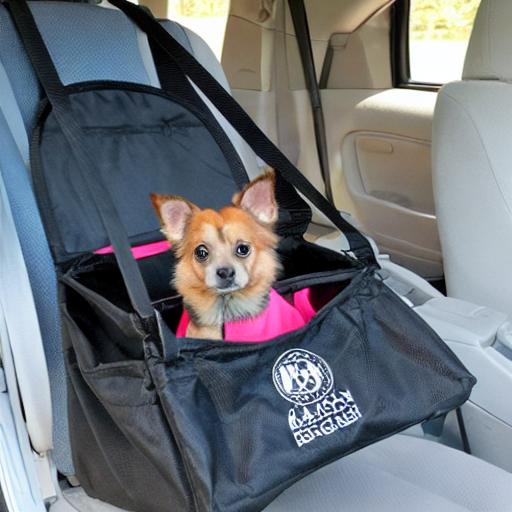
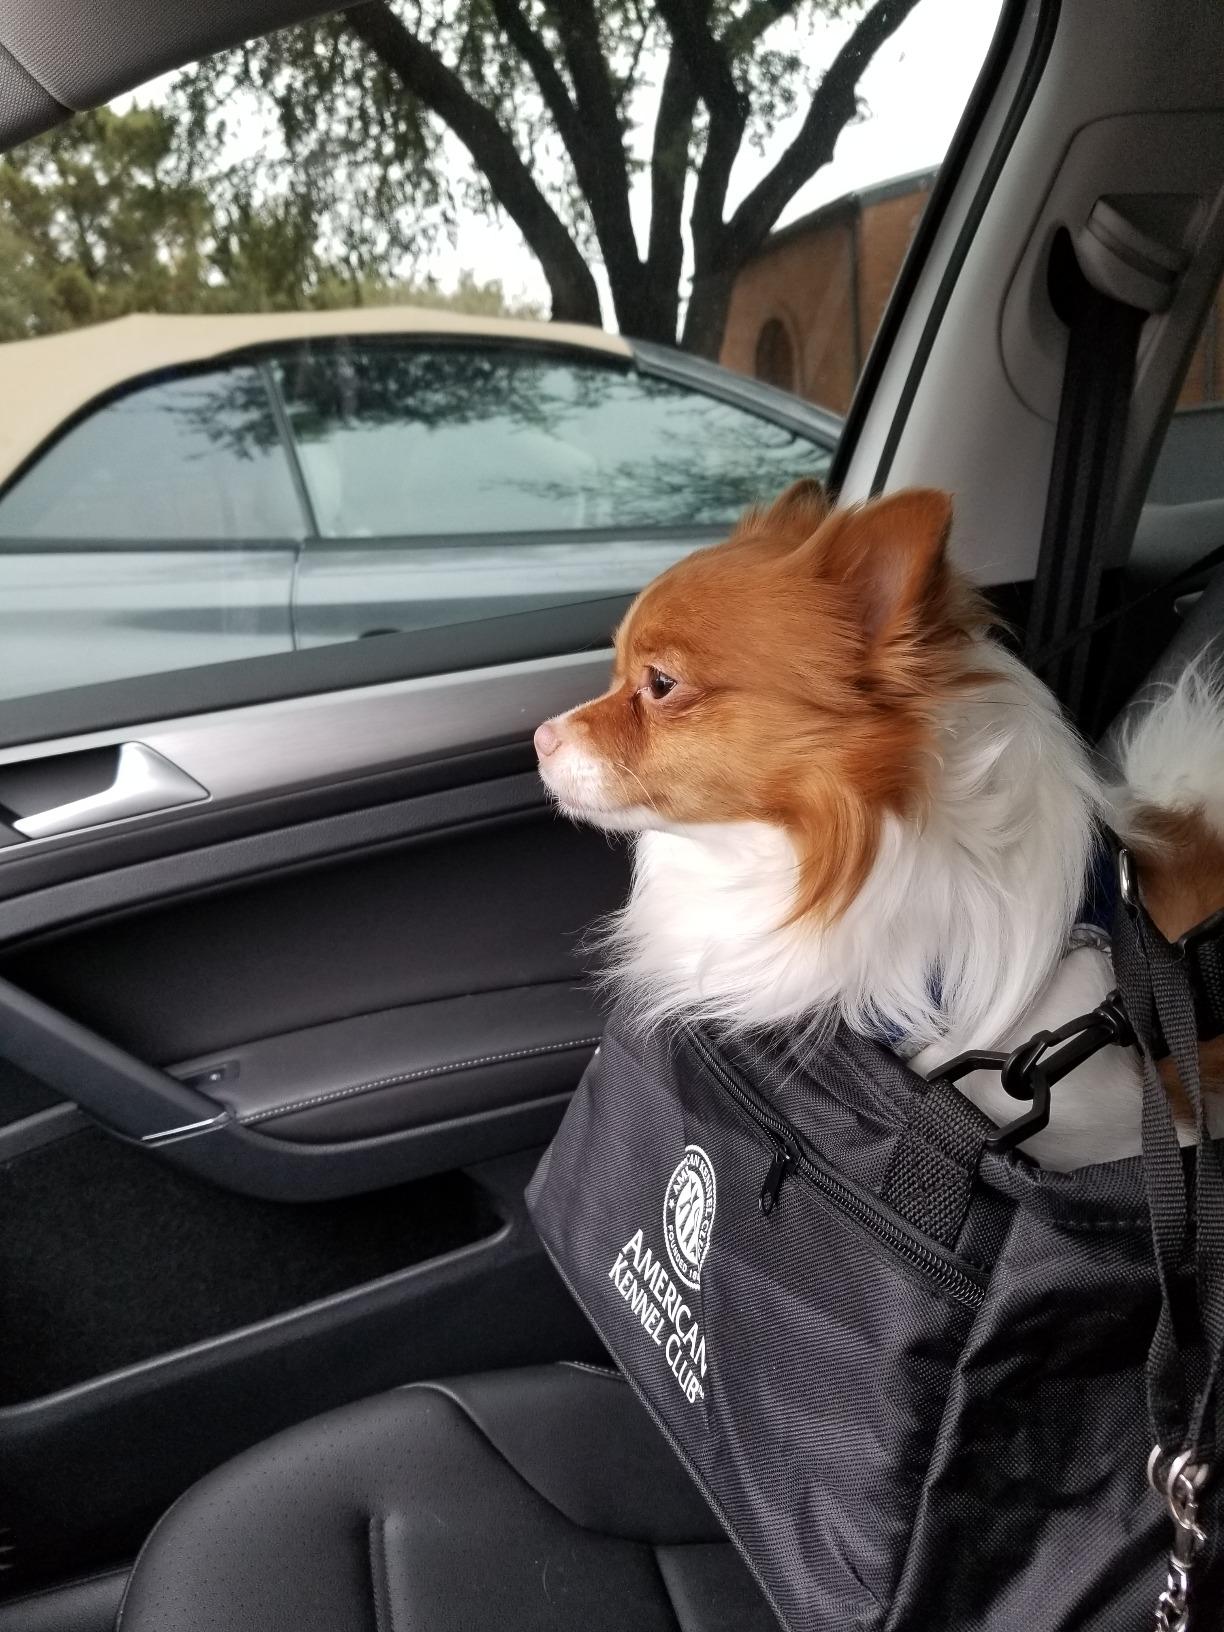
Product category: items_kennel
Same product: no